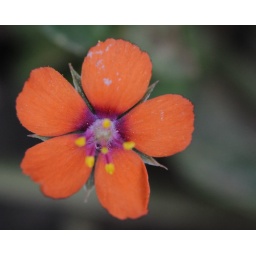
Lillte red flower (Scarlet Pimpernel) seen in the loose gravel on the side road at Great Amwell on 27th July 08